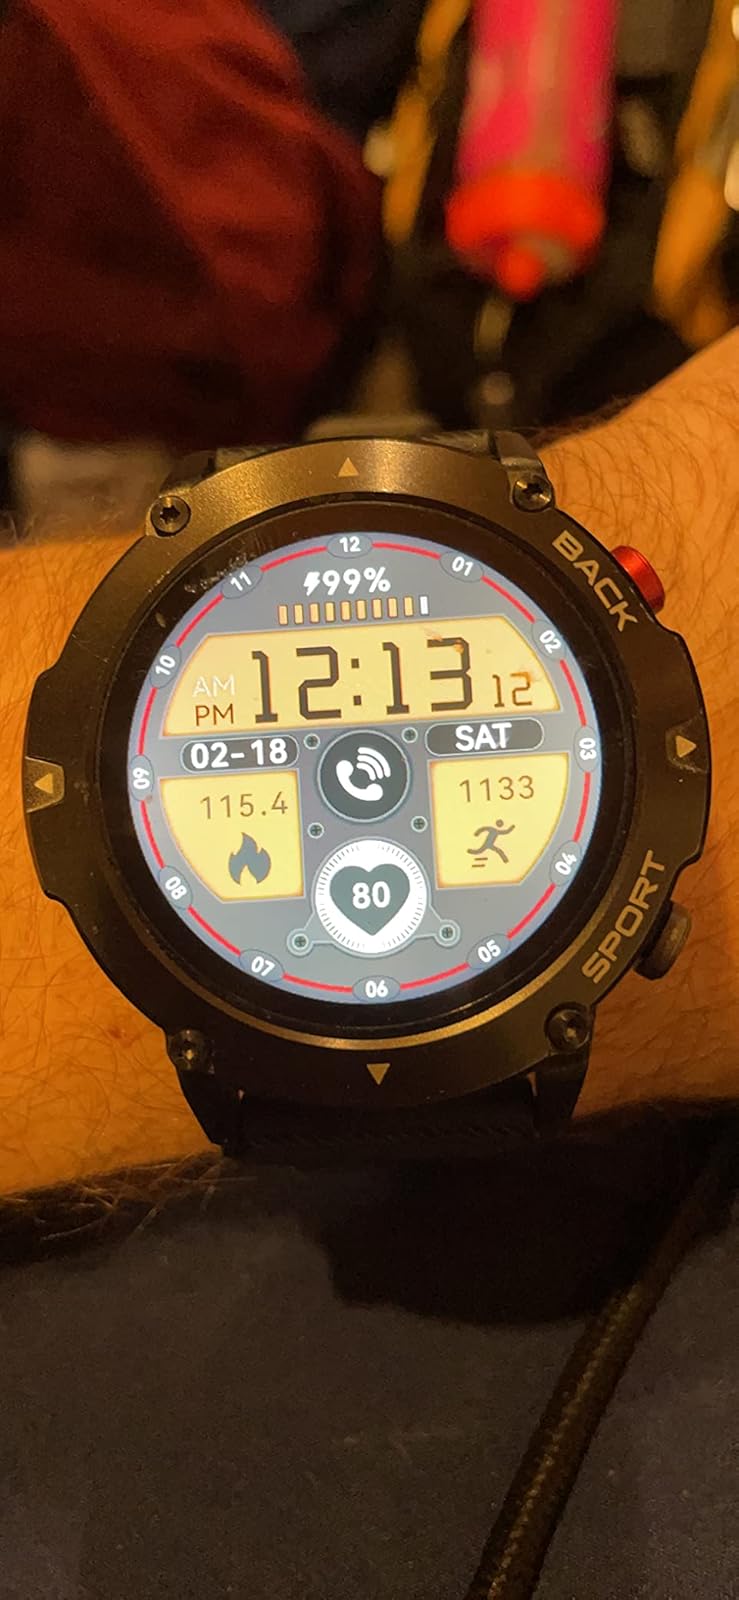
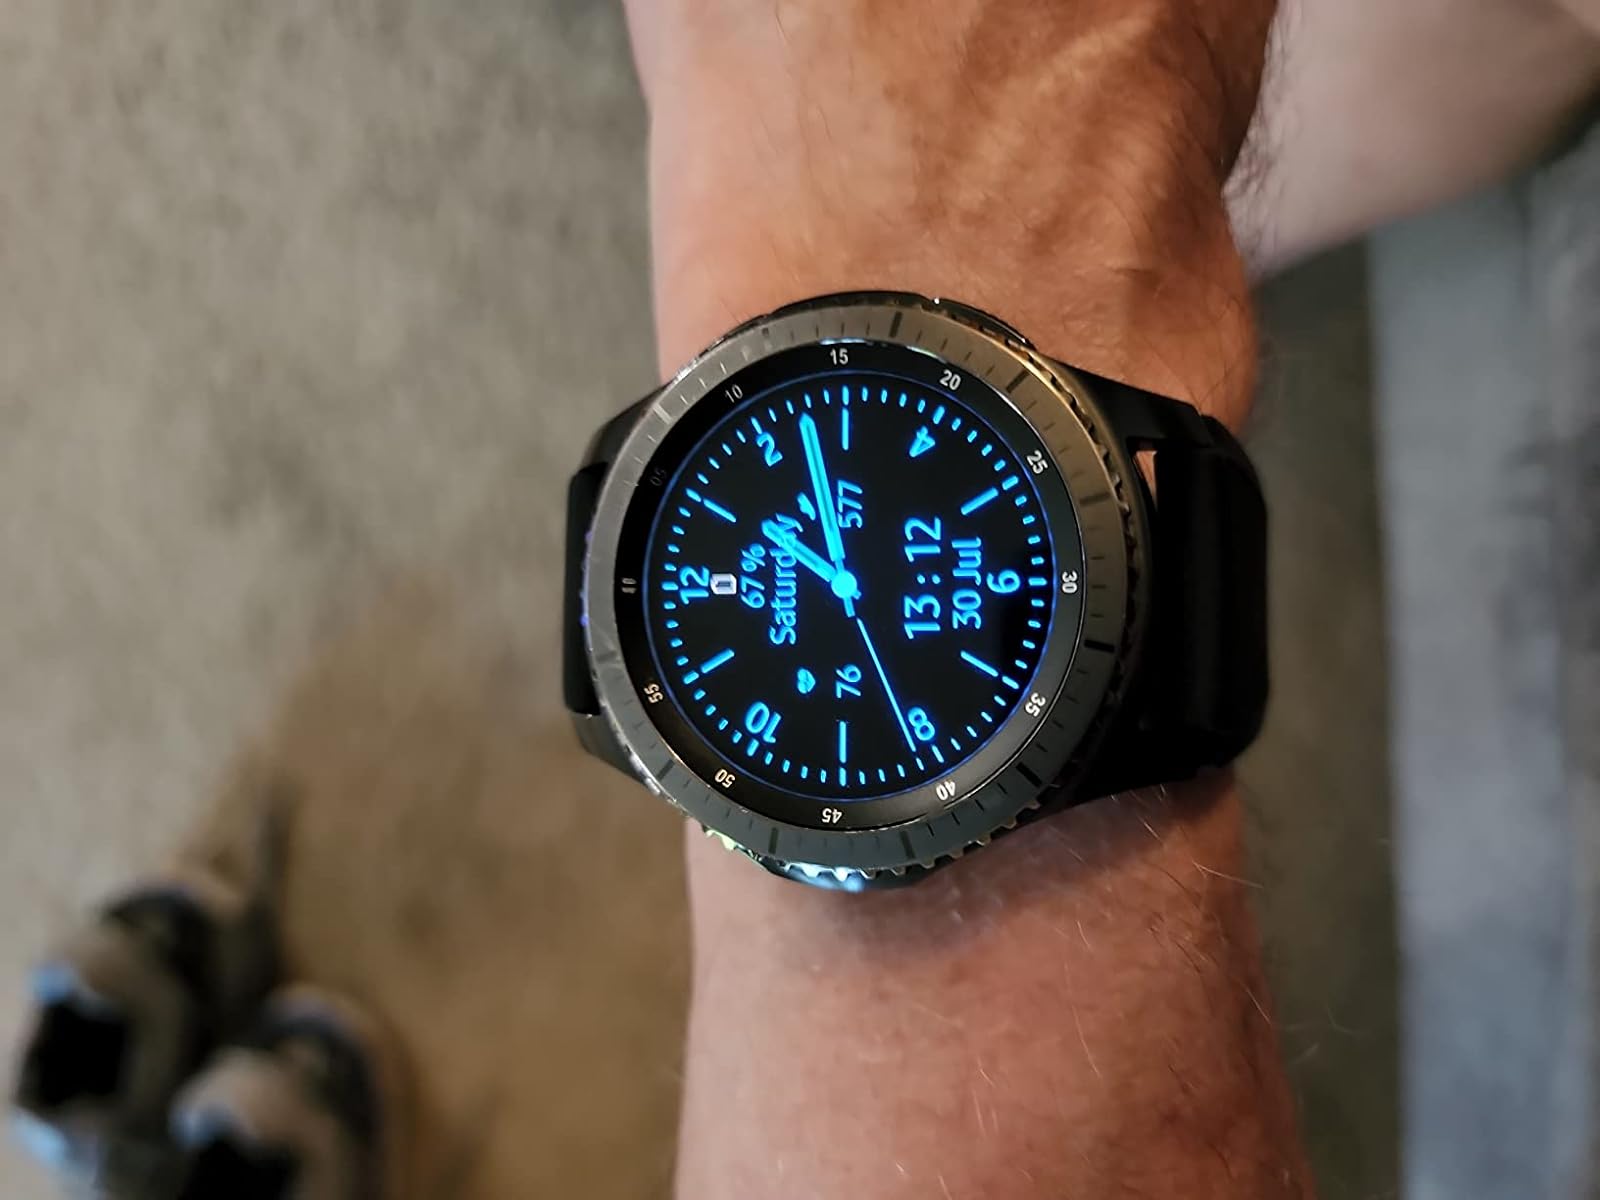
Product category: smartwatch
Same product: no